Seismic velocity structure

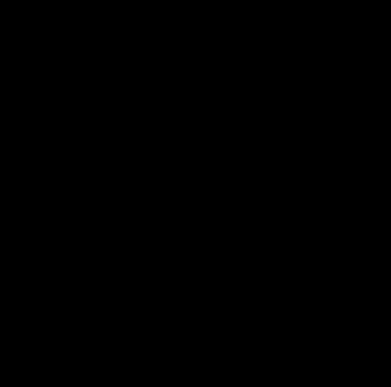
Schematic cross-section of the Moon. The liquid and the partially molten material might be aspherical.

Understanding the seismic velocities within the Moon's core presents challenges due to the limited data available.